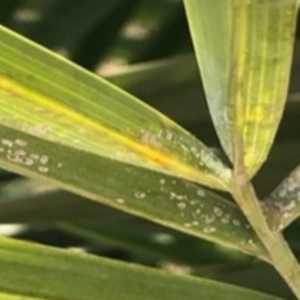
Label: Parlatoria Blanchardi